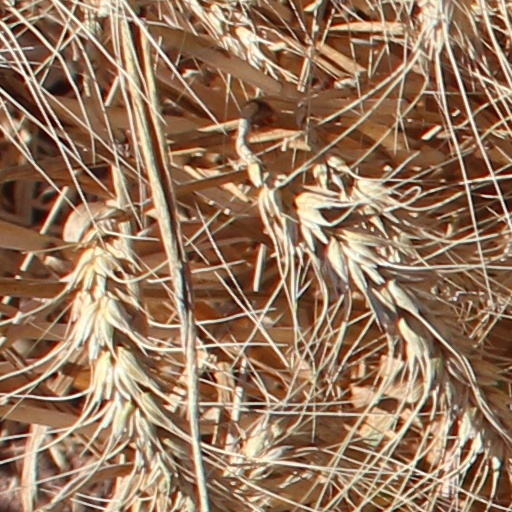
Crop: wheat